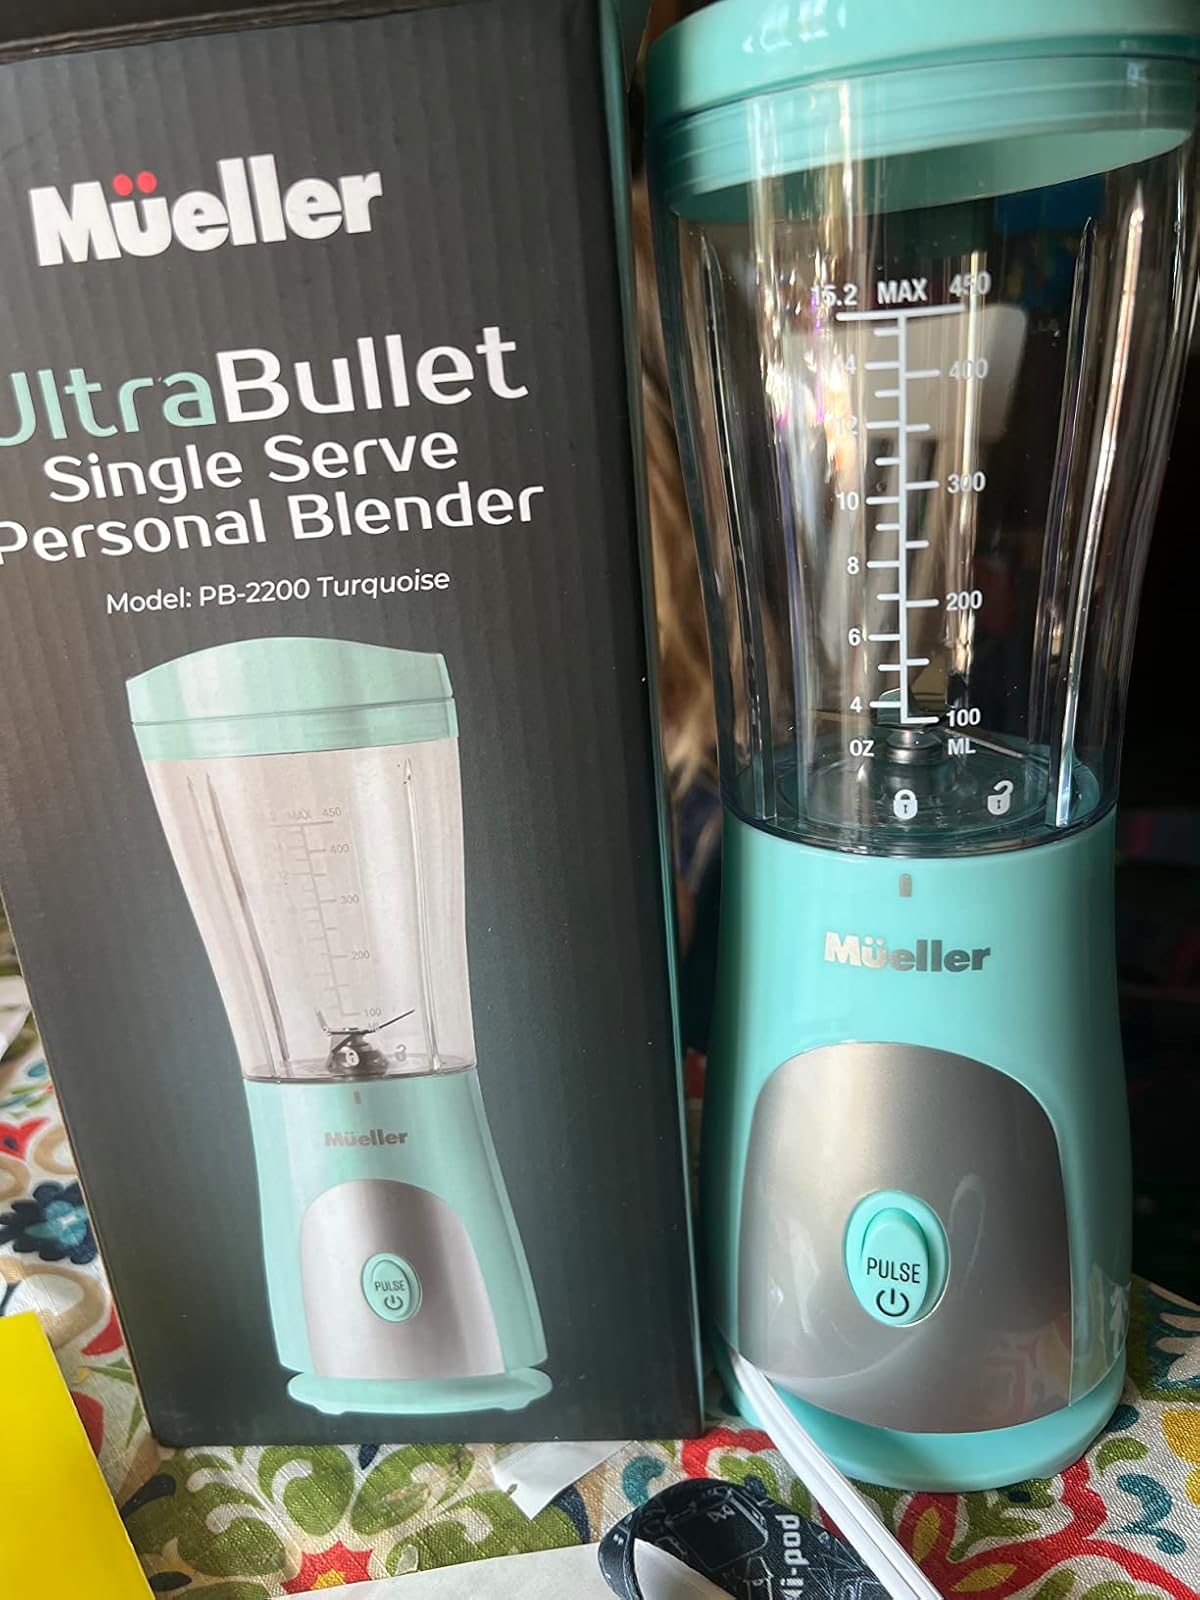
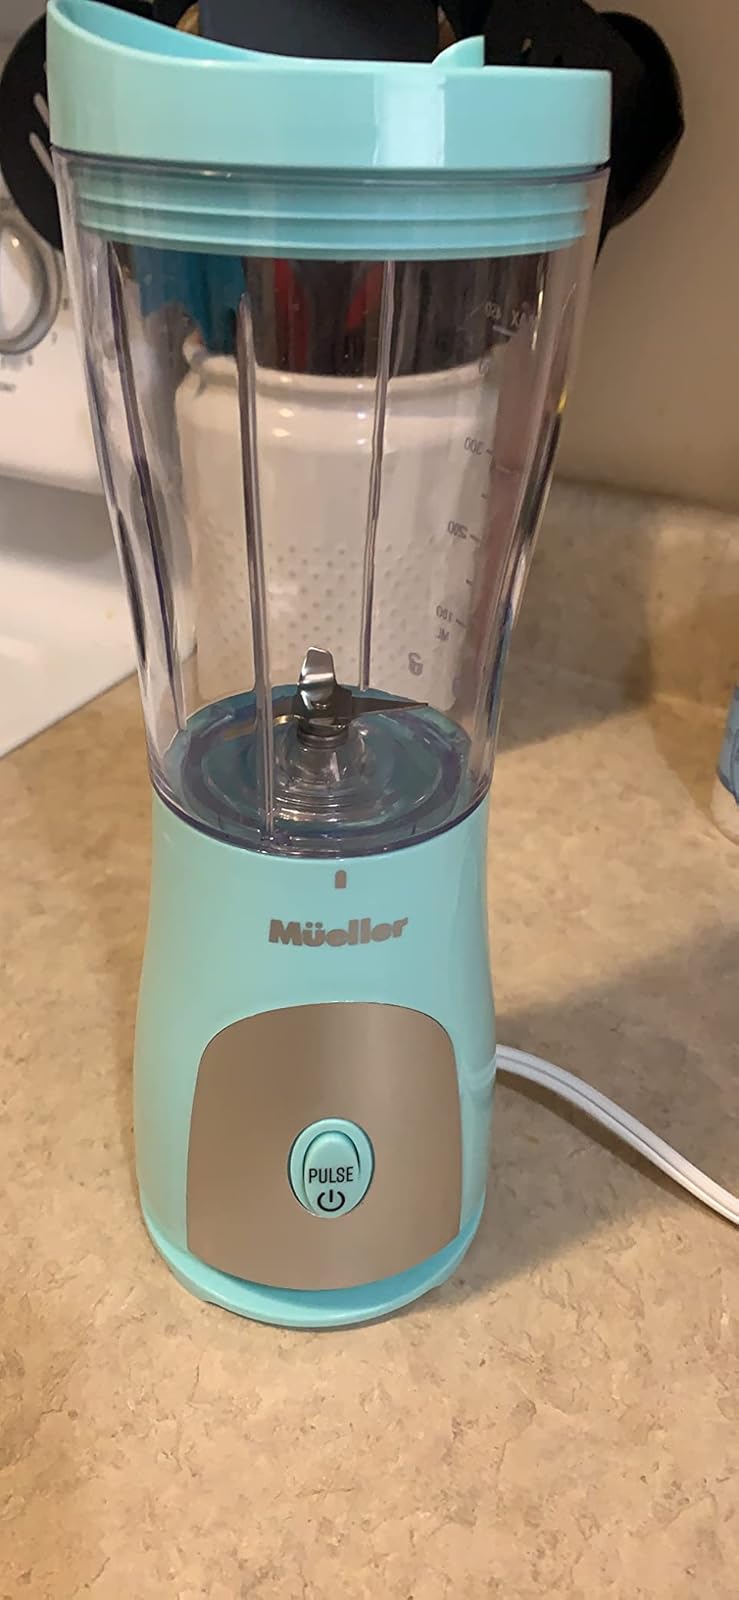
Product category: items_blender
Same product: yes